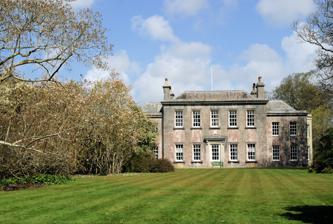
Building: Trewithen House
Country: United Kingdom
Year built: 1723
Historic building in Cornwall, England Trewithen House Western façade Location Probus , Cornwall , England Coordinates 50°17′26″N 4°55′52″W / 50.29058°N 4.93118°W / 50.29058; -4.93118 Built 1723 Architect Thomas Edwards Listed Building – Grade I Official name Trewithen House Designated 20 February 1956 Reference no. 1141100 National Register of Historic Parks and Gardens Official name Trewithen Designated 11 June 1987 Reference no. 1000510 Location of Trewithen House in Cornwall Trewithen House is a Georgian country house in Probus , Cornwall , England. The Palladian house was built by London-based architect Thomas Edwards in 1723. The house is listed Grade I on the National Heritage List for England , and its gardens are Grade II* listed on the Register of Historic Parks and Gardens . History Wealthy landowner and lawyer Phillip Hawkins purchased the estate in 1715. He ordered London-based architect Thomas Edwards to build the Palladian house in 1723. It was later revised by Edwards in around 1738 and by Sir Robert Taylor in the 1750-1760s. Architecture The house is built from granite ashlar , Pentewan stone ashlar and stucco , and features hipped slate roofs and rendered stacks . The central doorcase is arched with a pulvinated frieze , and contains an 18th-century central panelled door with sidelights. In the interior, the central east room of the house is panelled with pine wood, while the central south room features arcaded screens and Roman-style Ionic entablatures , with rococo arabesques adorning the fireplace wall. The main staircase of Trewithen House is cantilevered, and set in a semi circular open well. Grounds The magnolia fountain The grounds of Trewithen Estate are noteworthy, with a prominent 200 yard-long lawn and gardens containing some rare plants. The two garden pavilions located 15 meters to the north east and the north west of the house are Grade I listed. The entrance gates and piers 500 meters to the north east and the north west of the house are Grade II listed, as are the gates with piers to the north east and north west of the house. The kitchen garden walls adjoining the service wing to the west of the house are Grade II listed. References